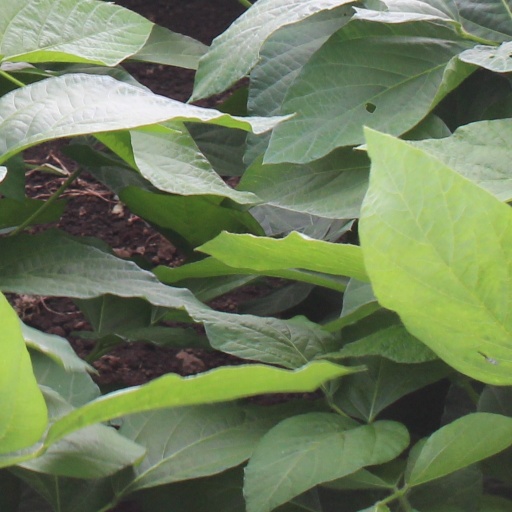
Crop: soybean